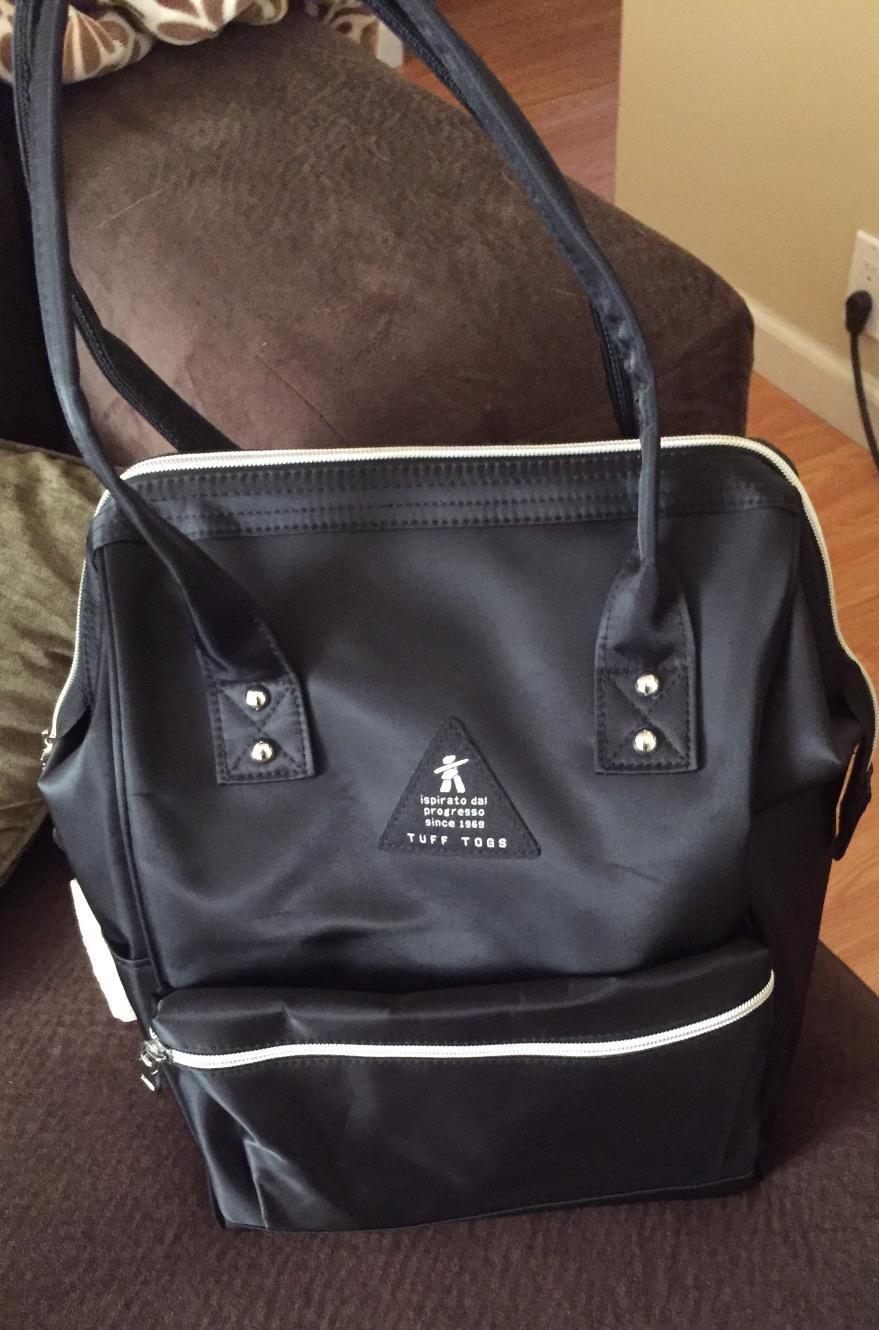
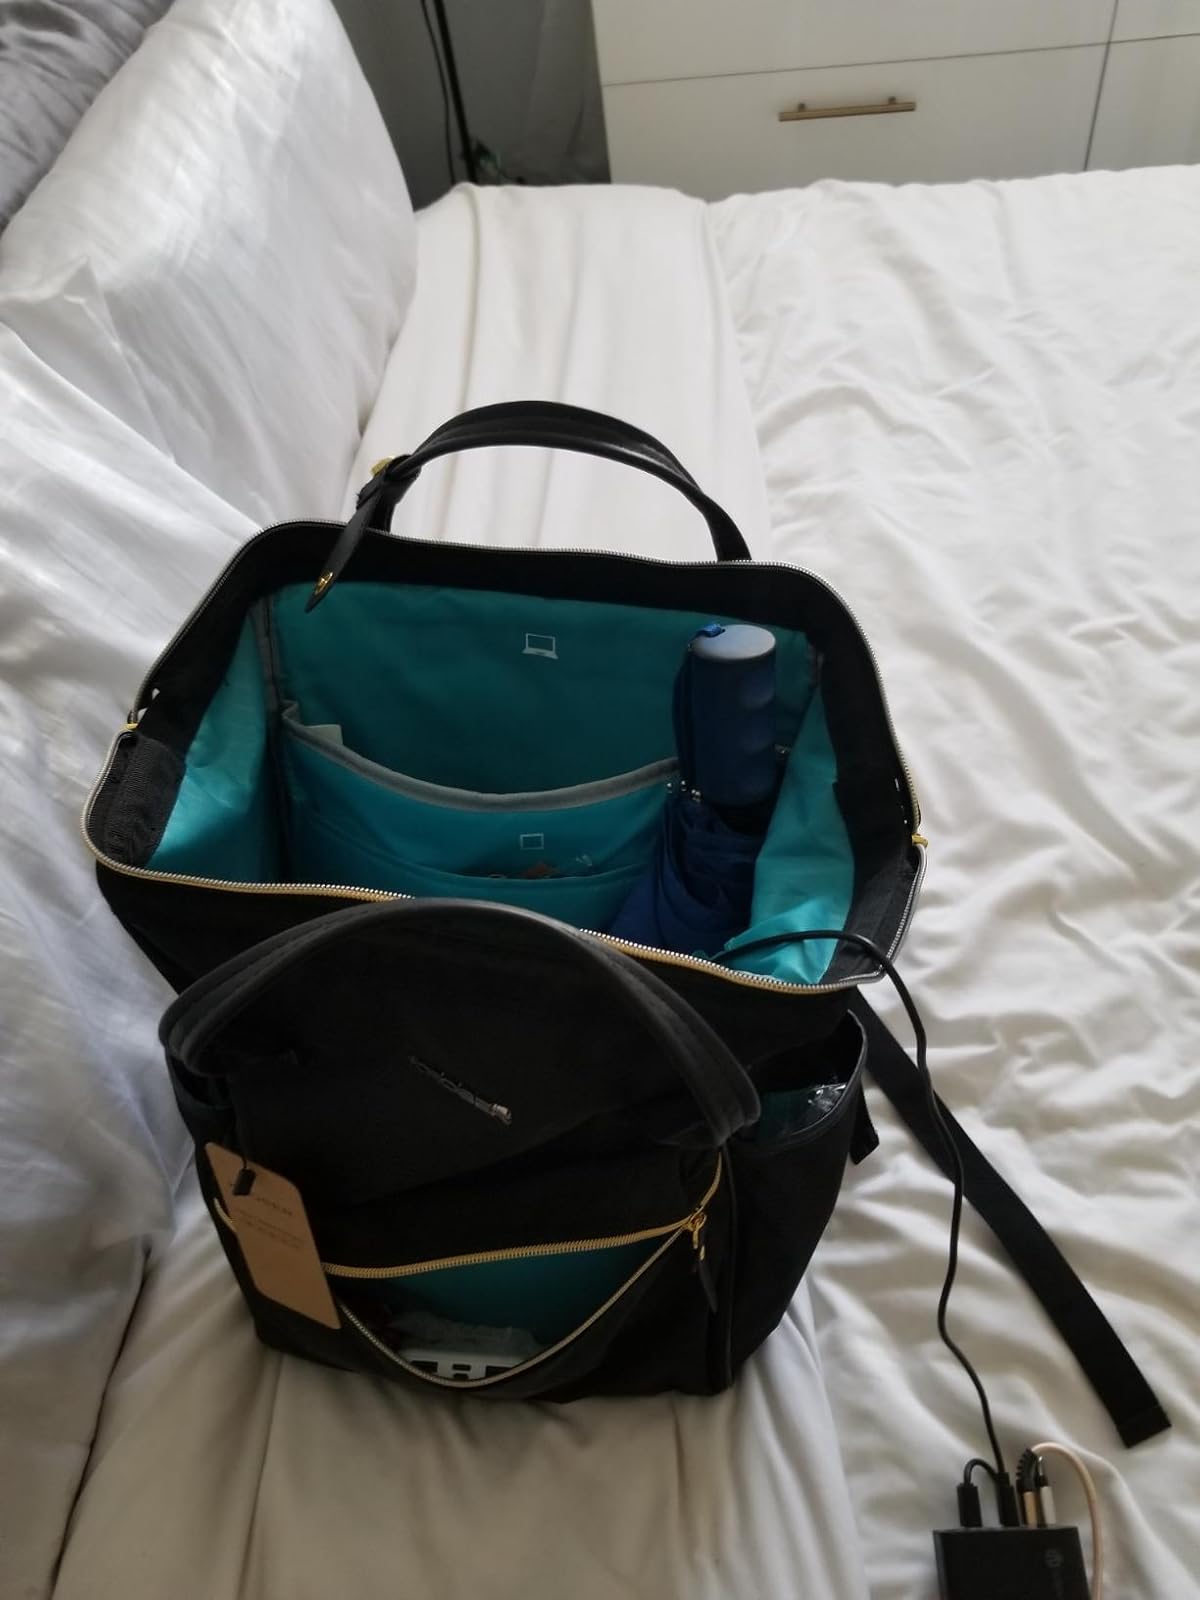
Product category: bag
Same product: no